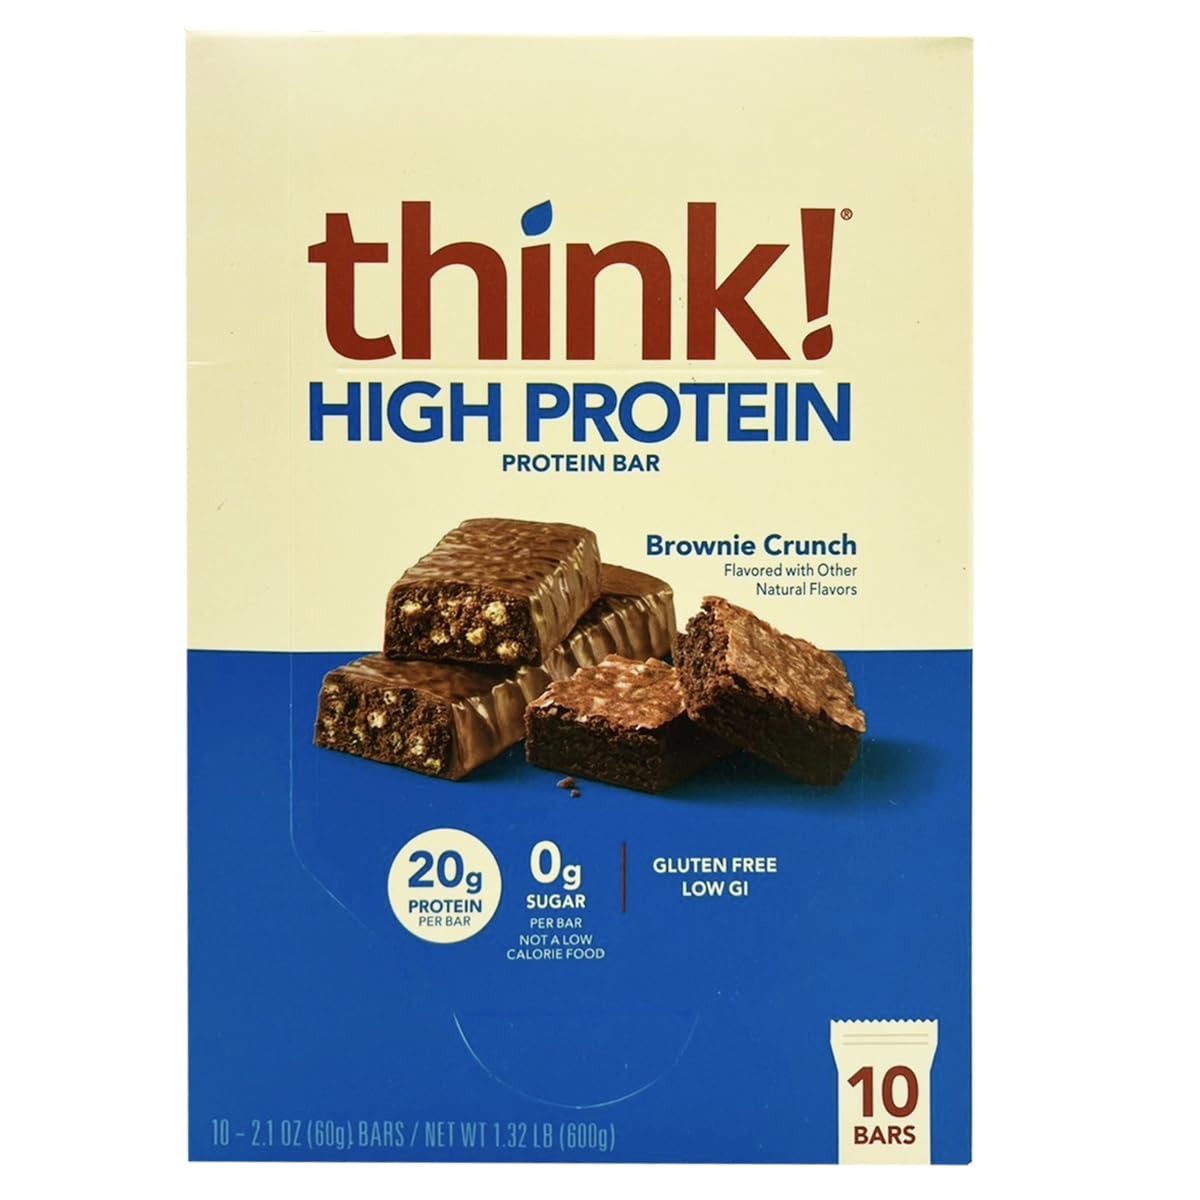
Item Name: Think Products ThinkThin Bar Brownie Crunch - 10 Bars
Bullet Point 1: Product Type:Snack Food Bar
Bullet Point 2: Item Package Dimensions:15.8 cm L X 14.6 cm W X 5.4 cm H
Bullet Point 3: Item Package Weight:1.455 lbs
Bullet Point 4: Country Of Origin: United States
Value: 21.0
Unit: Ounce

Price: 23.99